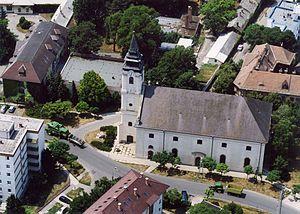
Szarvas est une ville et une commune du comitat de Békés en Hongrie.